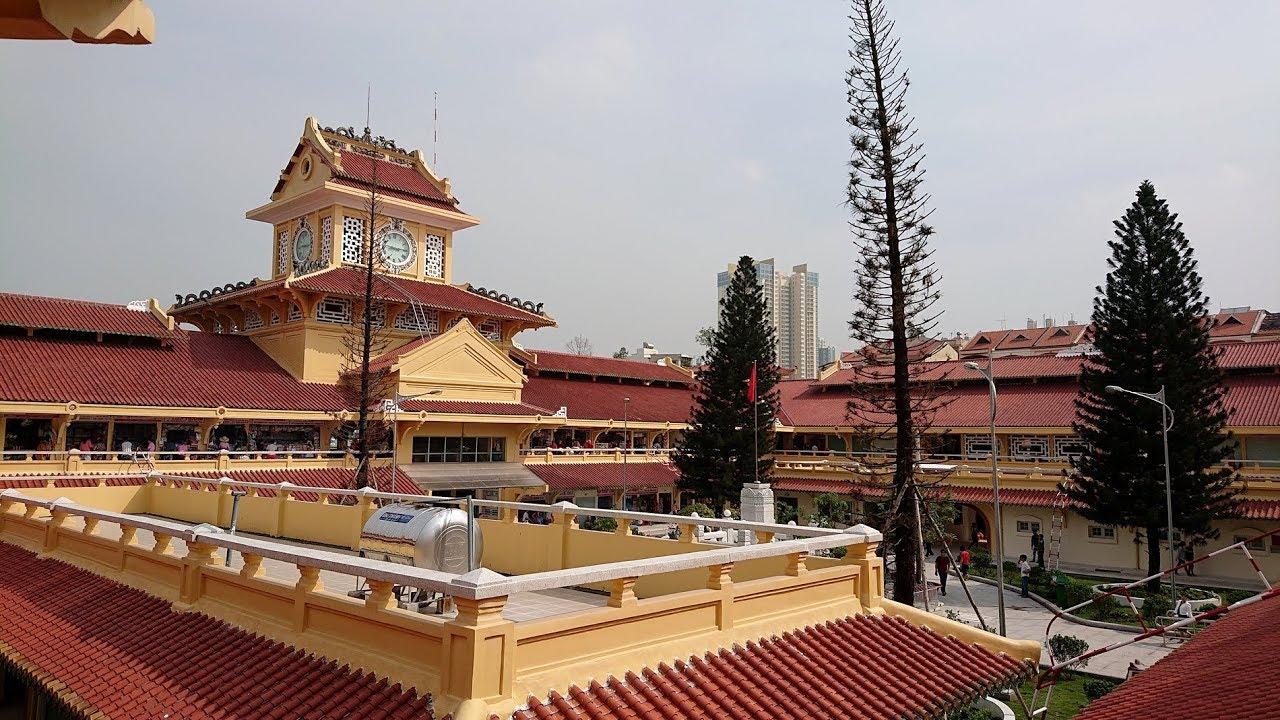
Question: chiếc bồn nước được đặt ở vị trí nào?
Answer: chiếc bồn nước được đặt trên mái sân của chùa